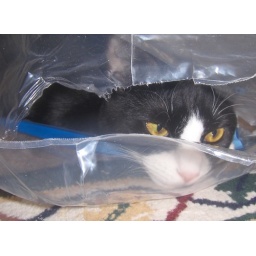
keeping the cat in the bag